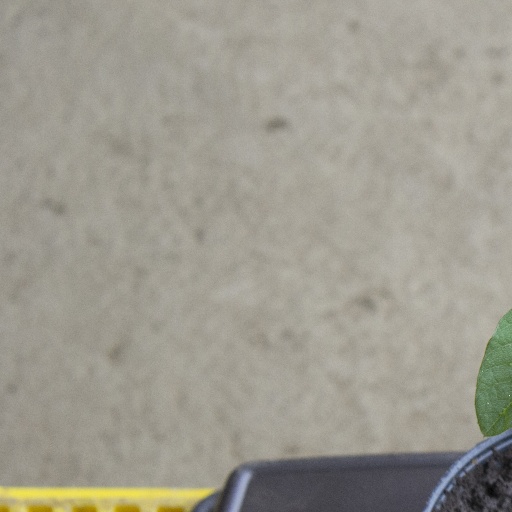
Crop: soybean